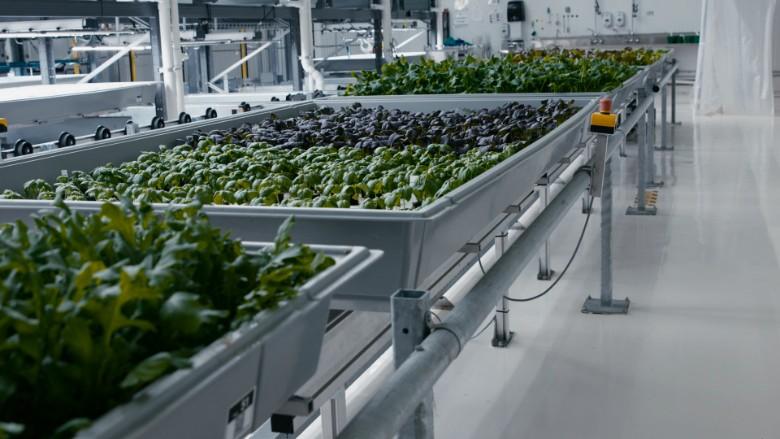
Eneo la ndani lenye mkusanyiko wa mashine pamoja na mfano wa vitalu ama bustani, zilizopandwa miche midogo iliyoota na kuchipua kwa rangi ya kijani kibichi, ikiashiria kuwa ni eneo maalum lenye mashine zinazotumika kwa ajili ya shughuli za kilimo.